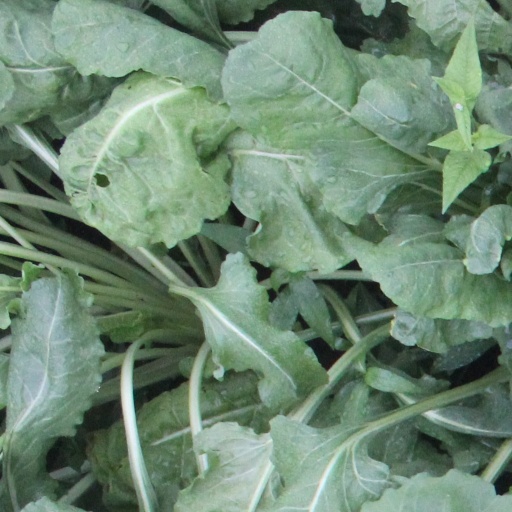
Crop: sugar beet